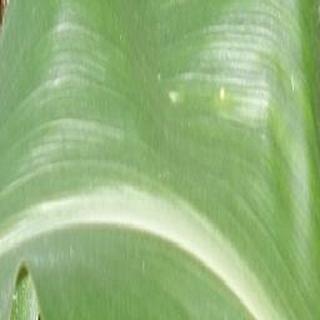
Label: healthy_corn